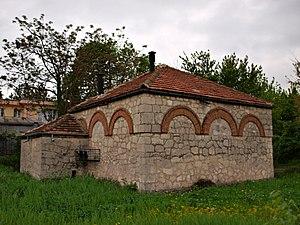
Cet article recense les sites inscrits au patrimoine mondial en Bulgarie.